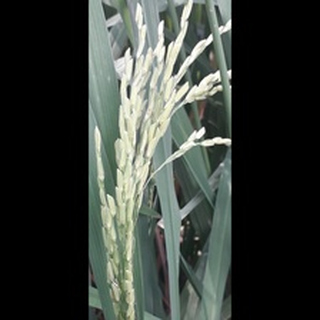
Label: healthy_rice